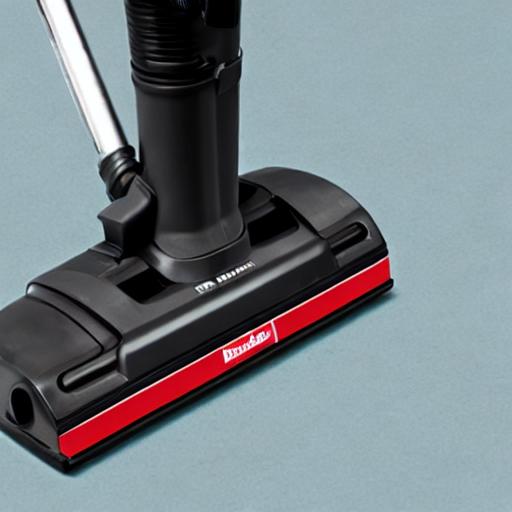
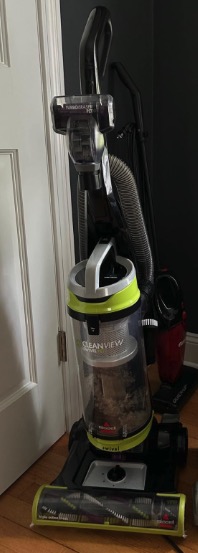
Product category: items_vacuum
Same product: no